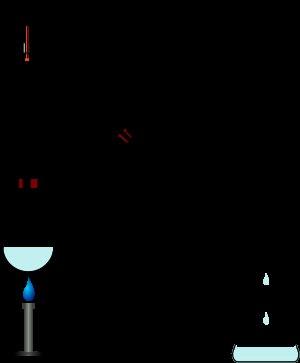
Henri Narcisse Vigreux, né le 16 décembre 1869 à Parly et mort le 25 octobre 1951 dans la même commune, est un souffleur de verre français, qui a notamment donné son nom à la colonne de Vigreux. Il était Professeur de souflage du verre à l'École municipale de physique et de chimie industrielles.